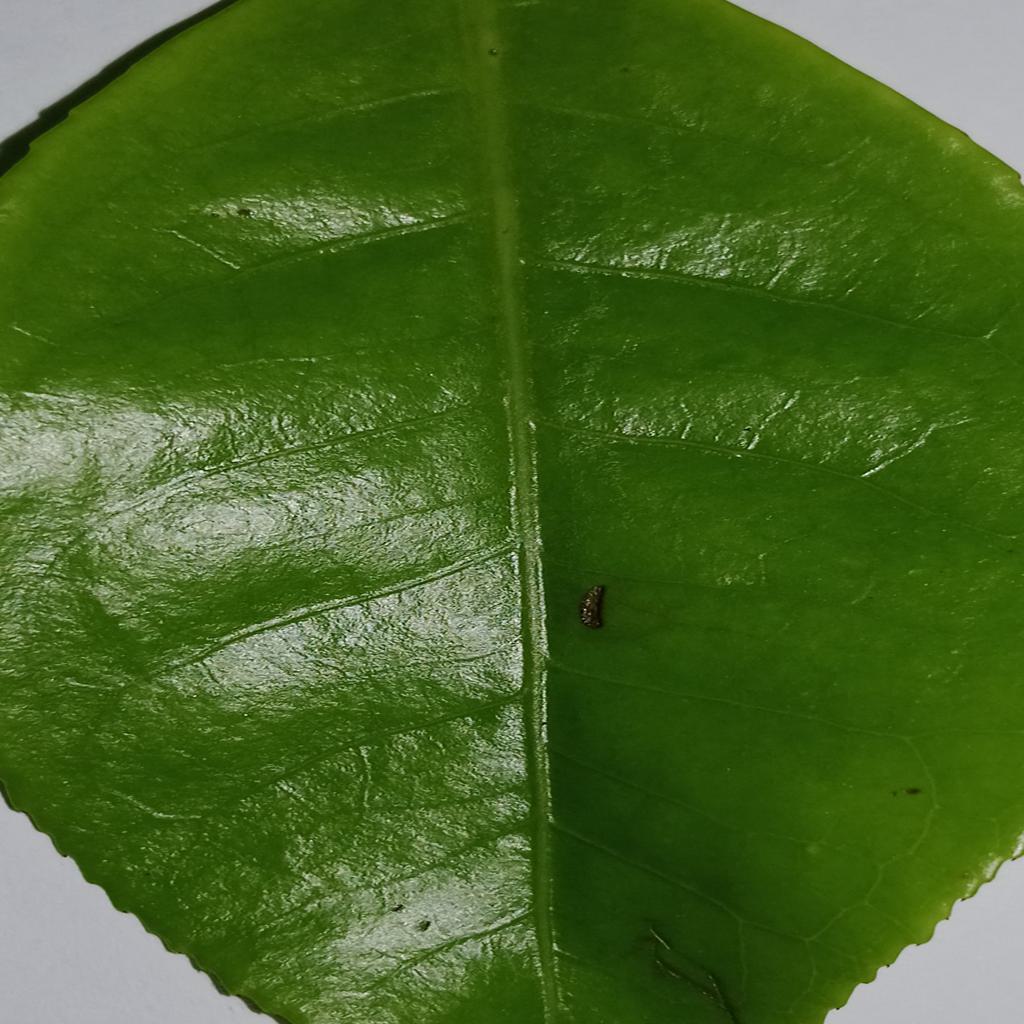
Label: Healthy